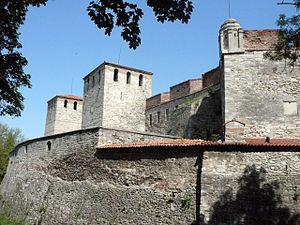
La commune de Vidin est située dans le nord-ouest de la Bulgarie.